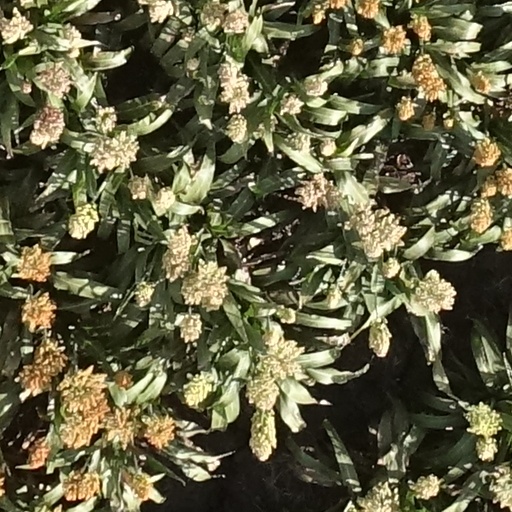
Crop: sorghum